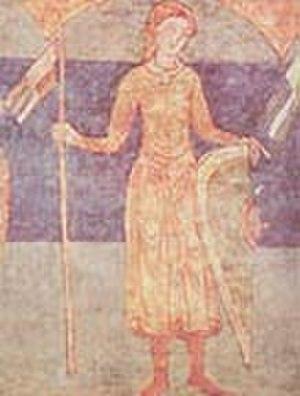
Conrad Iᵉʳ, duc de Znojmo de 1054 à 1092 et duc de Brno de 1061 à 1092. Il devient duc de Bohême en 1092.